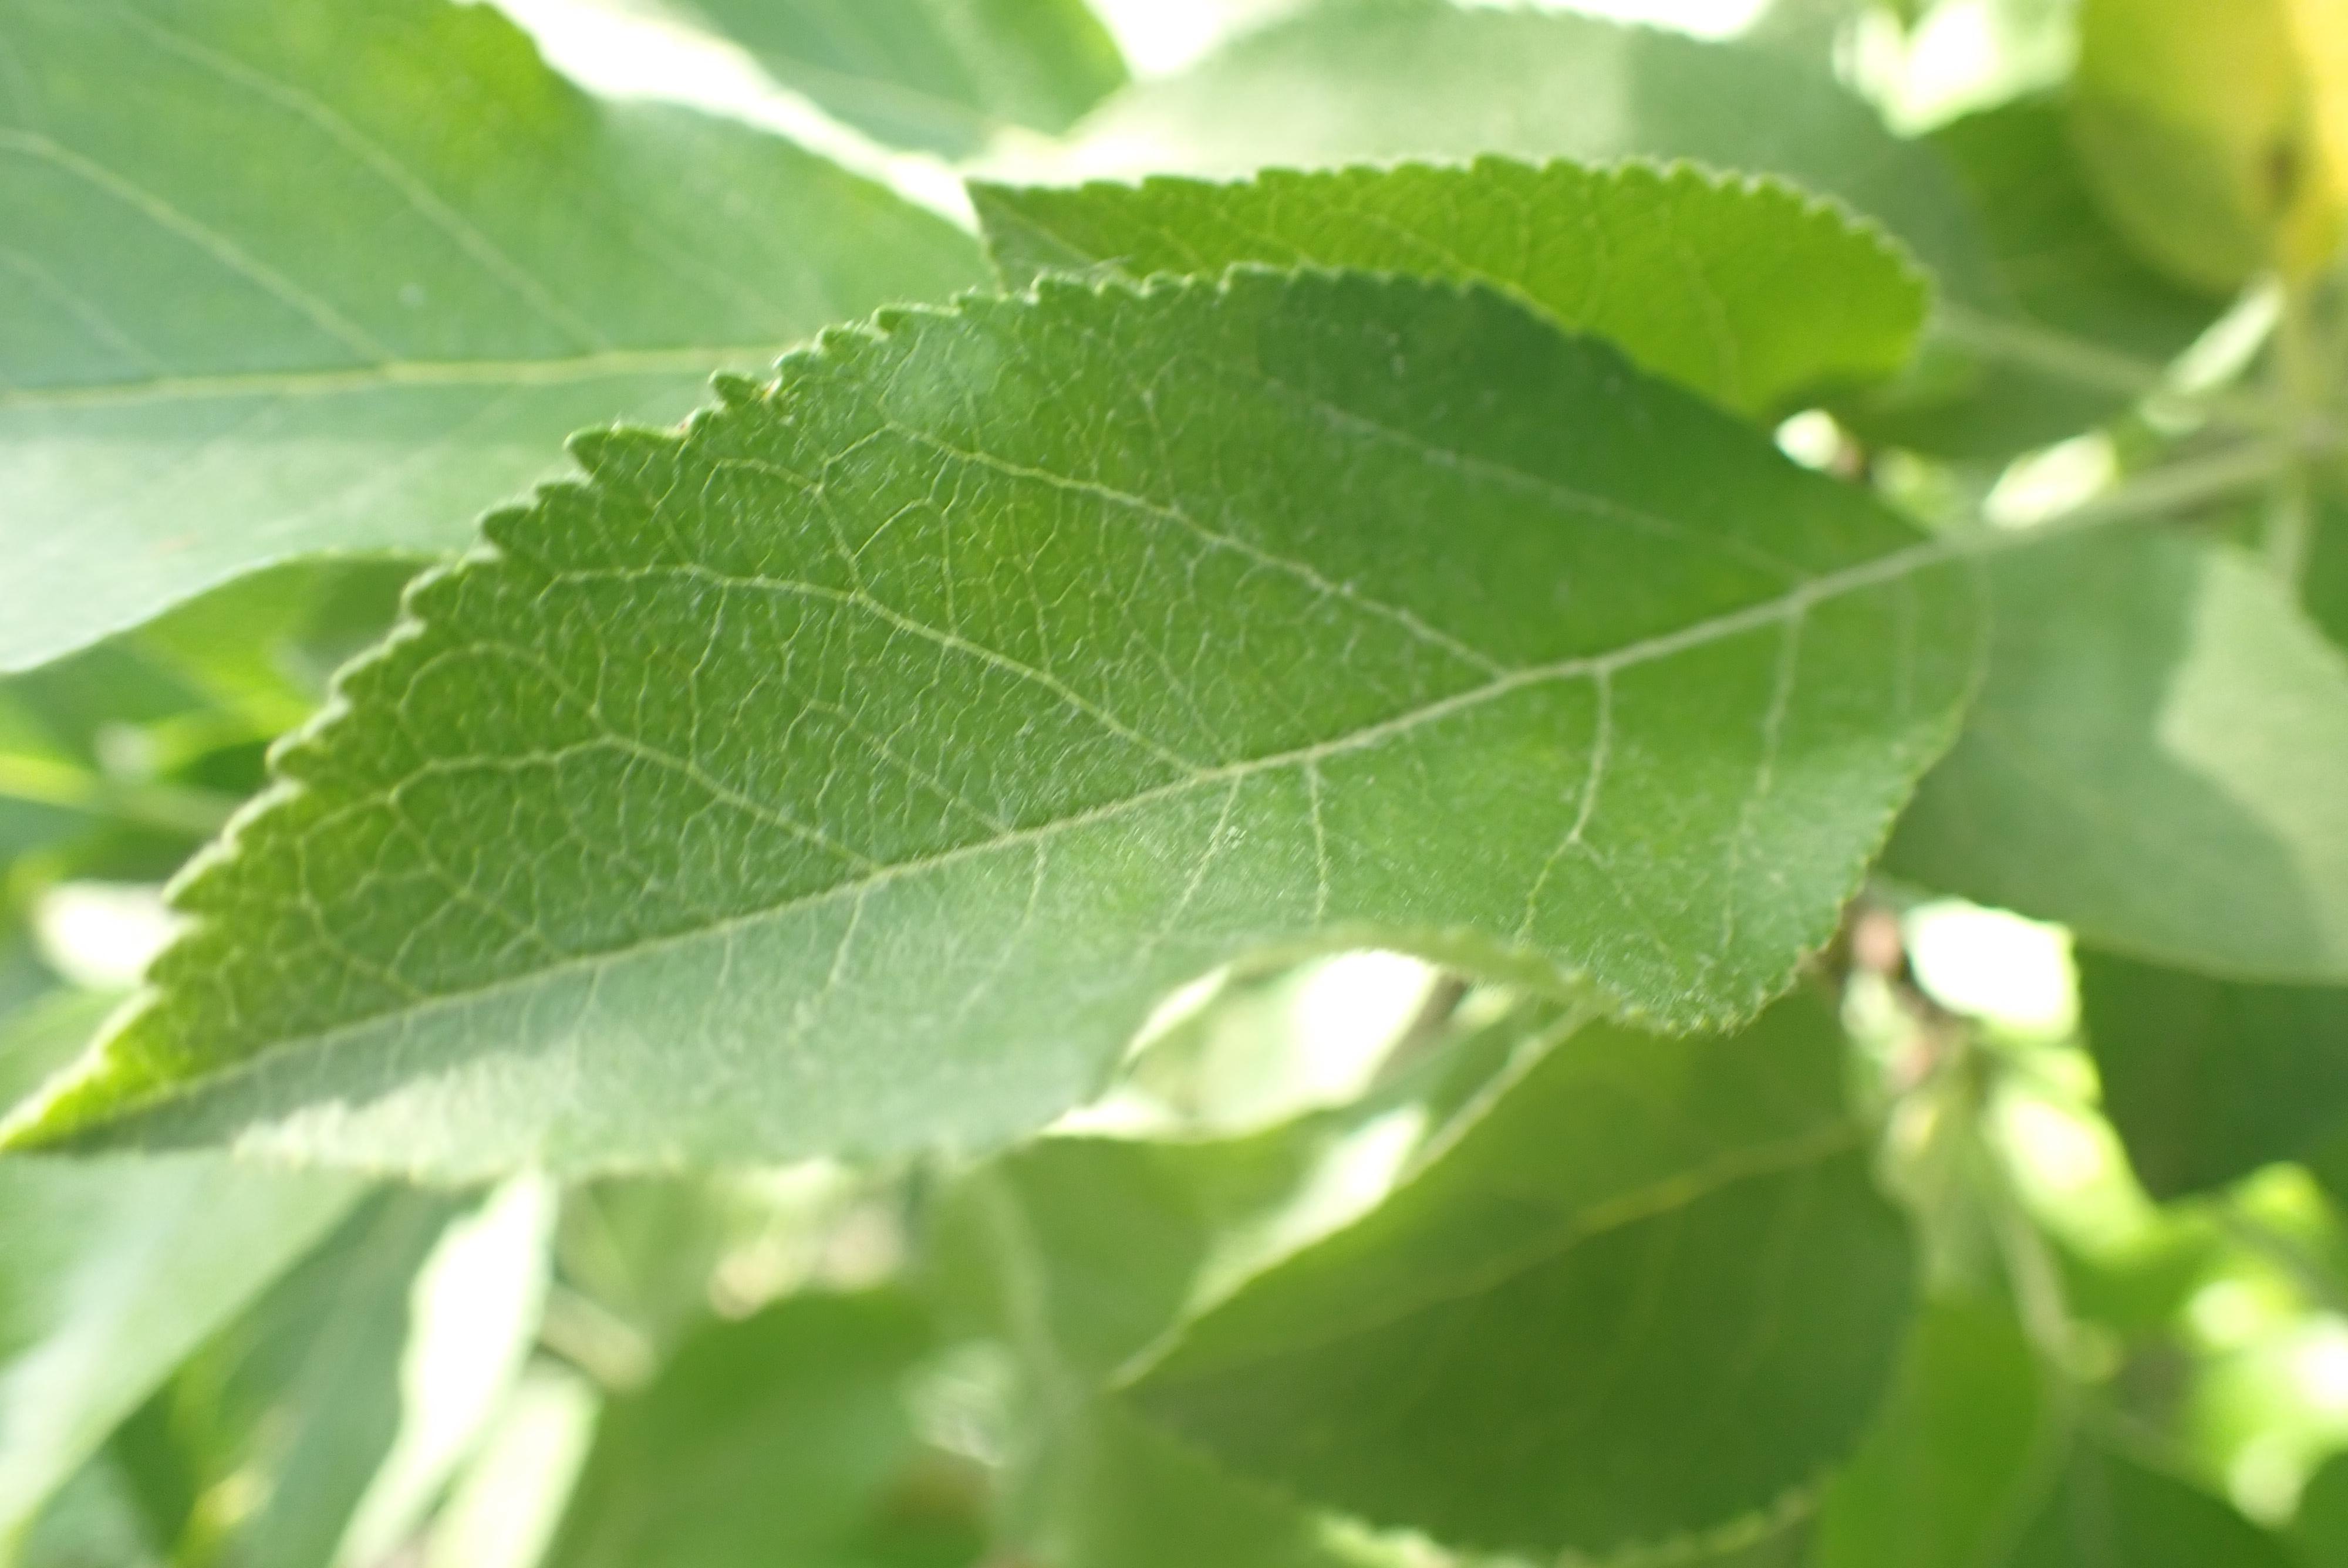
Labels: healthy